United States Naval Construction Battalion flame thrower tanks

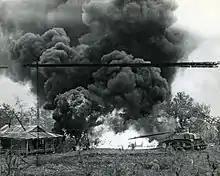
Marines use a "Satan" to incinerate a Japanese pillbox on Saipan.

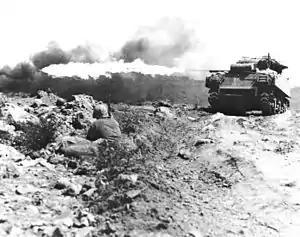
The CB-H2 flamethrower seen here on Iwo Jima had a range of 150 yards

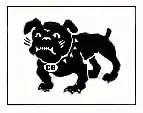
117th CB logo

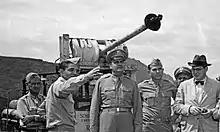
The Seabees' training model of a coaxial H1a-H5a flamethrower shown by Col Unmacht's staff to visitors would not see combat until Korea

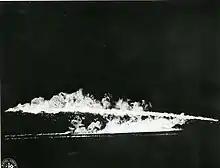
Night demonstration at Schofield Barracks 3 weeks prior to Iwo Jima.

During World War II, United States Naval Construction Battalions ("Seabees") modified/created all of the main armament flame throwing tanks that were used in the Pacific War: by USMC in the Battle of Saipan, Battle of Tinian, Battle of Iwo Jima, and by the U.S. Army in the Battle of Okinawa.